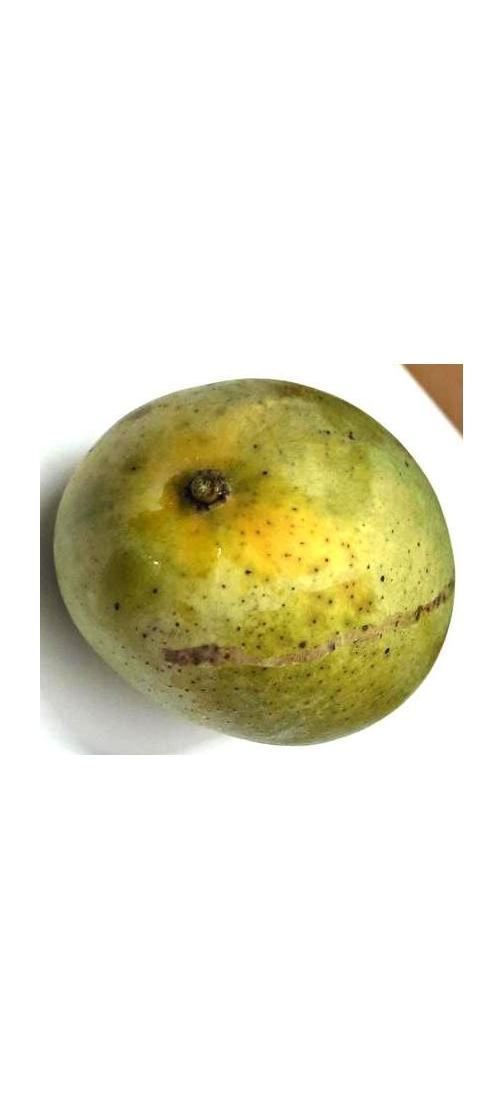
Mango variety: Fazli Shurmai